Atatürk Olympic Stadium

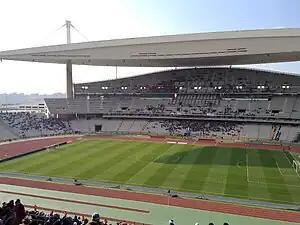
Interior view of the stadium

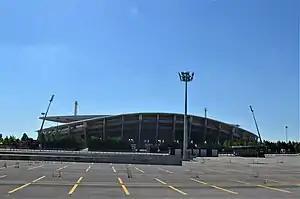
Exterior view of the stadium

From 2002 to 2005, the stadium had a capacity of 80,597 (all-seater). This was later reduced to 76,092 (all-seater) by removing the seats from where it was not possible to see the entire pitch, prior to the 2005 UEFA Champions League Final, the final match of Europe's primary club football competition in the 2004–05 season. The showpiece event (dubbed "The Miracle of Istanbul") was contested between Liverpool of England and Milan of Italy on 25 May 2005.